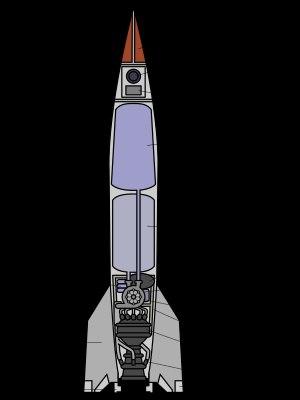
En astronautique, une fusée est un véhicule mû par un moteur-fusée de grande puissance qui lui permet de se déplacer dans l'espace proche, et notamment de placer en orbite une charge utile, voire d'échapper à l'attraction terrestre pour visiter différents corps célestes. Les fusées de l'astronautique sont généralement dotées de plusieurs étages mis à feu successivement. Les plus grosses fusées construites, comme Saturn V, permettent de placer jusqu'à 150 tonnes en orbite basse.
Le moteur-fusée est un type de moteurs à réaction, c'est-à-dire un engin qui projette un fluide vers l'arrière, ce qui transmet par réaction une poussée au véhicule solidaire du moteur, de force égale et de direction opposée, vers l'avant. Le moteur-fusée présente la particularité d'expulser une matière qui est entièrement stockée dans le corps du véhicule. Ce type de moteur est en particulier utilisé par les fusées car, étant autosuffisant, il peut fonctionner dans un milieu dépourvu d'atmosphère, mais également par les missiles car il permet d'atteindre des vitesses très importantes.